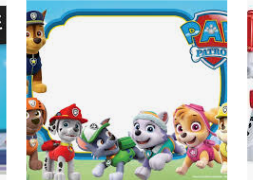
Portrait style: Cartoon Portrait